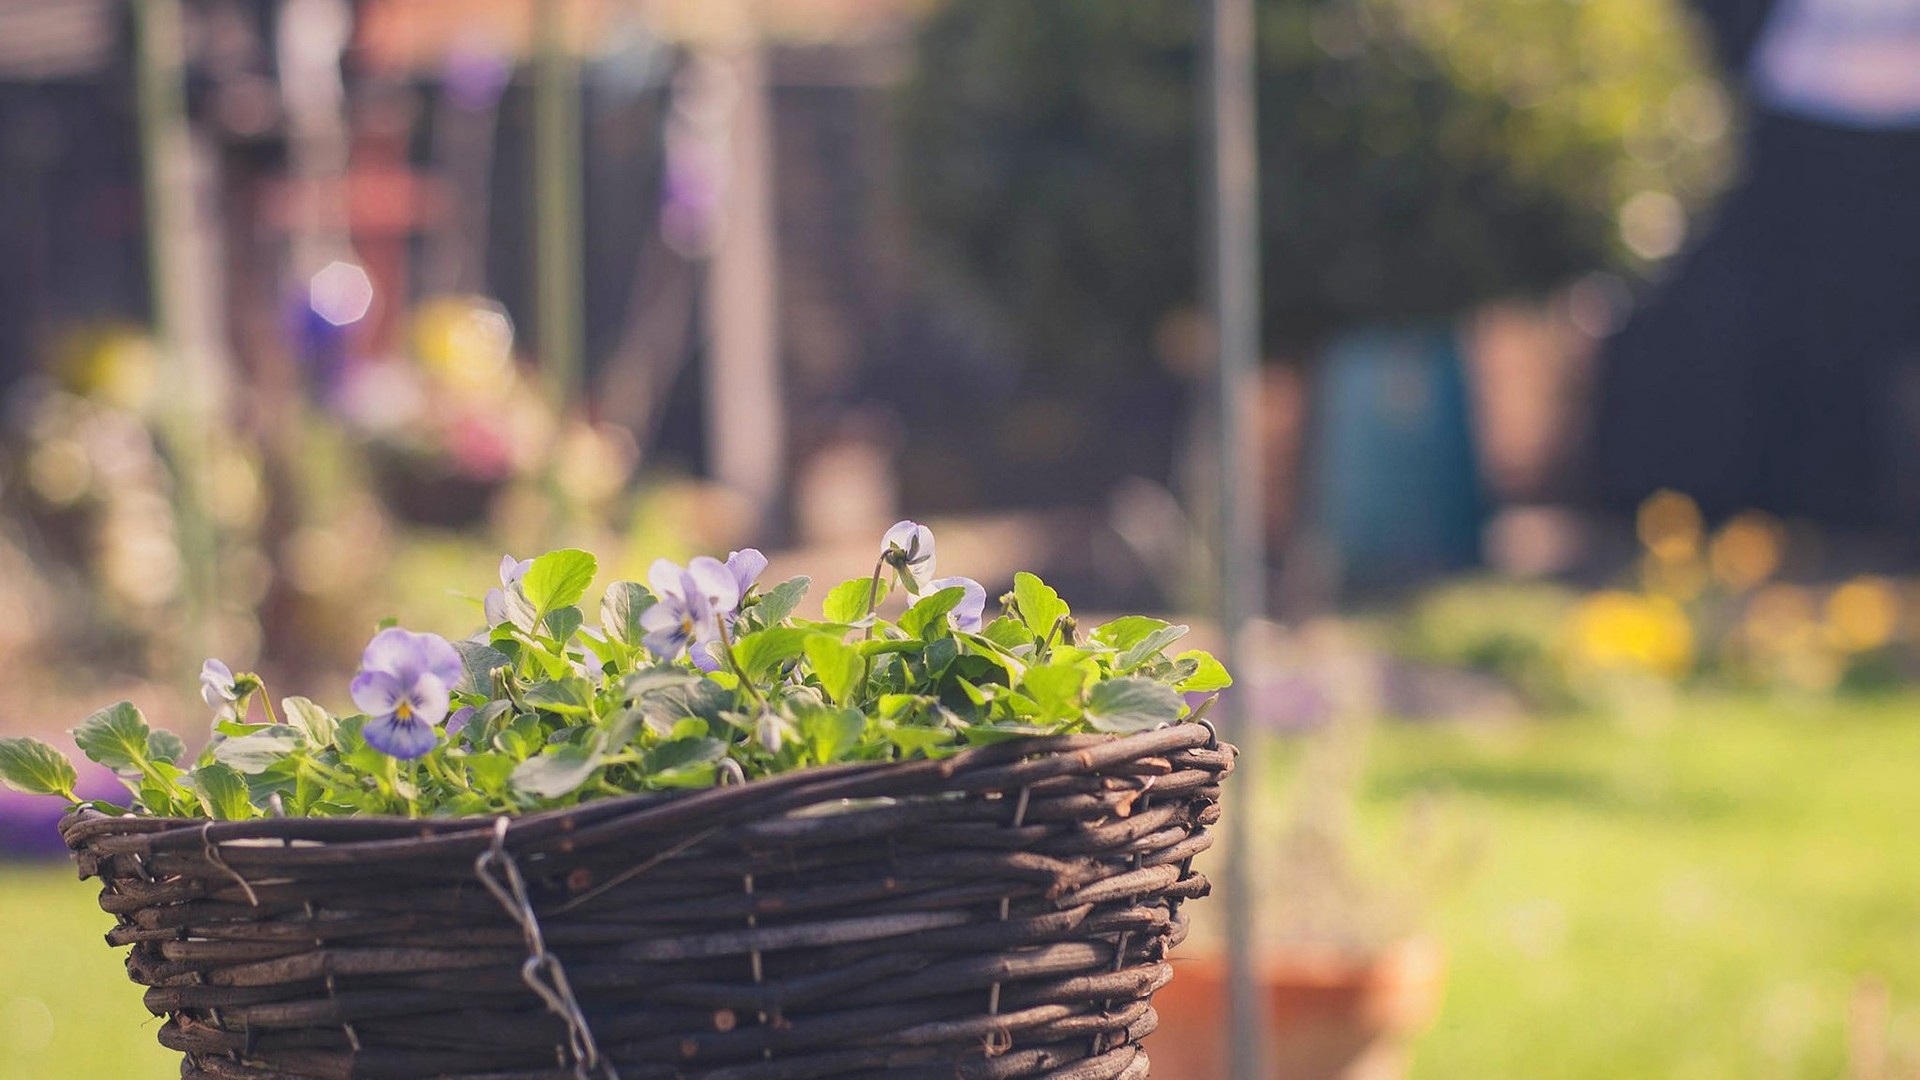
grass, lawn, leaf, flower, spring, green, autumn, backyard, basket, flowers, beautiful, floristry, the leaves